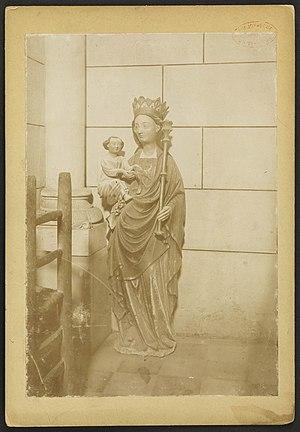
Église Saint-Martin de Cadillac